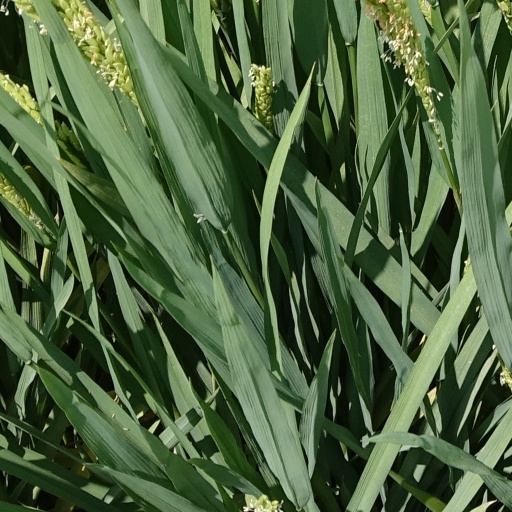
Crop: rice